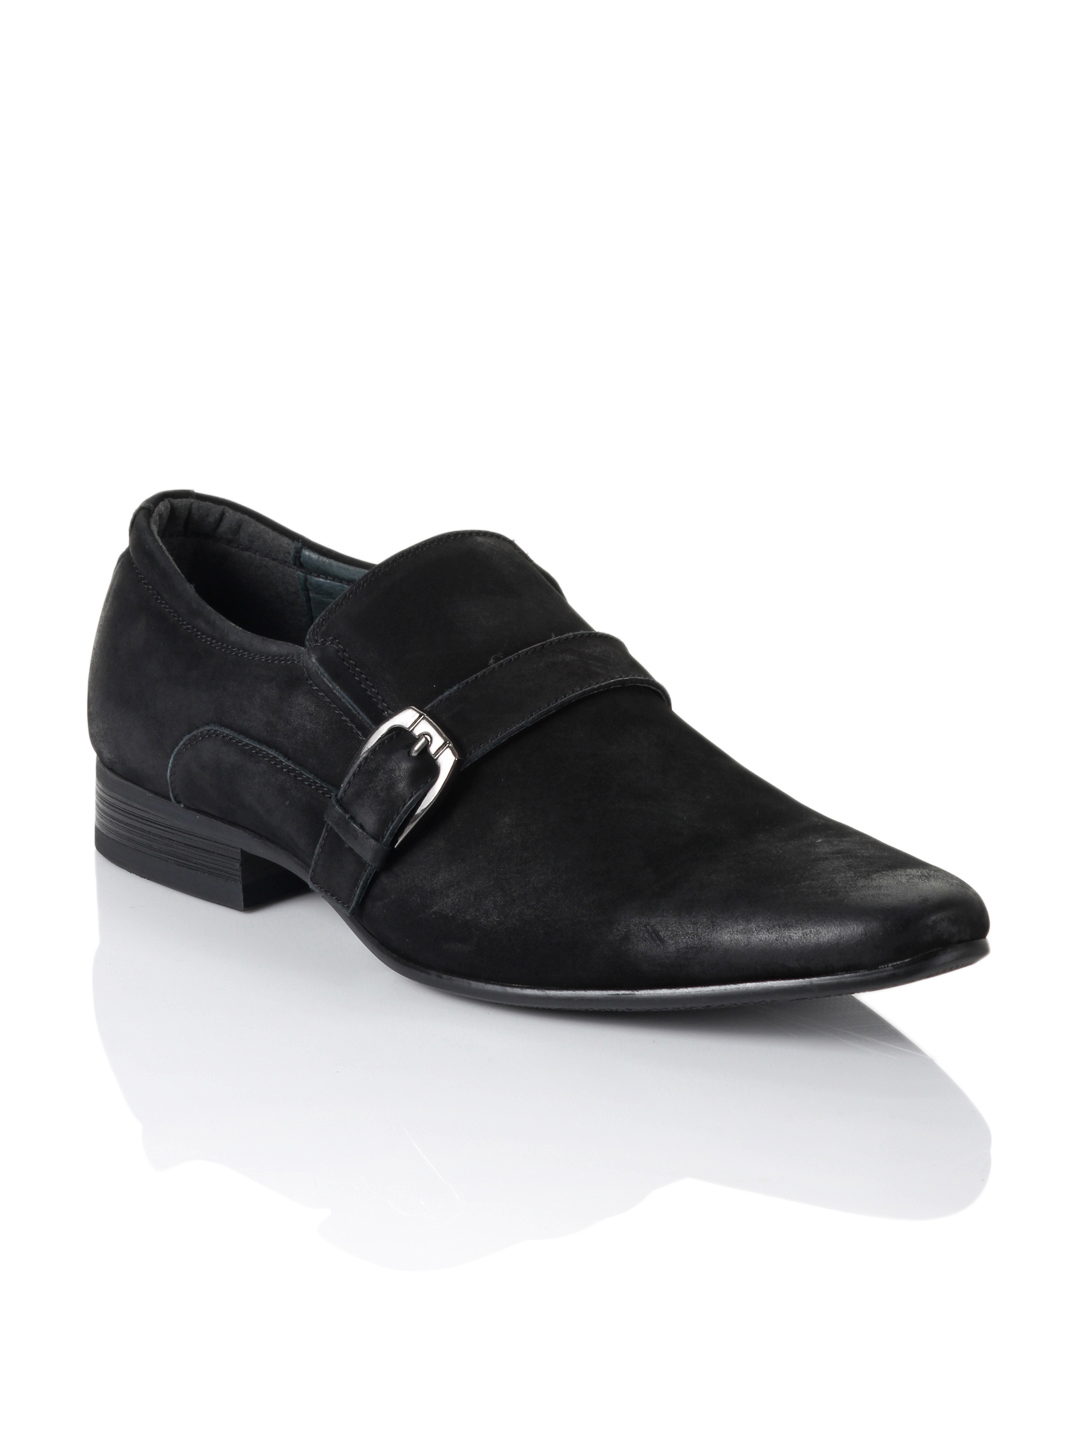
Cobblerz Men Black Leather Semiformal Shoes
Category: Footwear / Shoes / Formal Shoes
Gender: Men
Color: Black
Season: Winter 2012
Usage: Formal